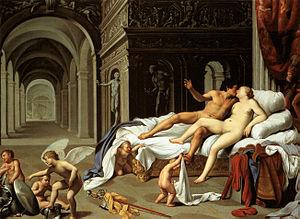
Carlo Saraceni, est un peintre italien.